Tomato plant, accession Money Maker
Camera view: horizontal (90 deg, fisheye); turntable rotation: 30 degrees
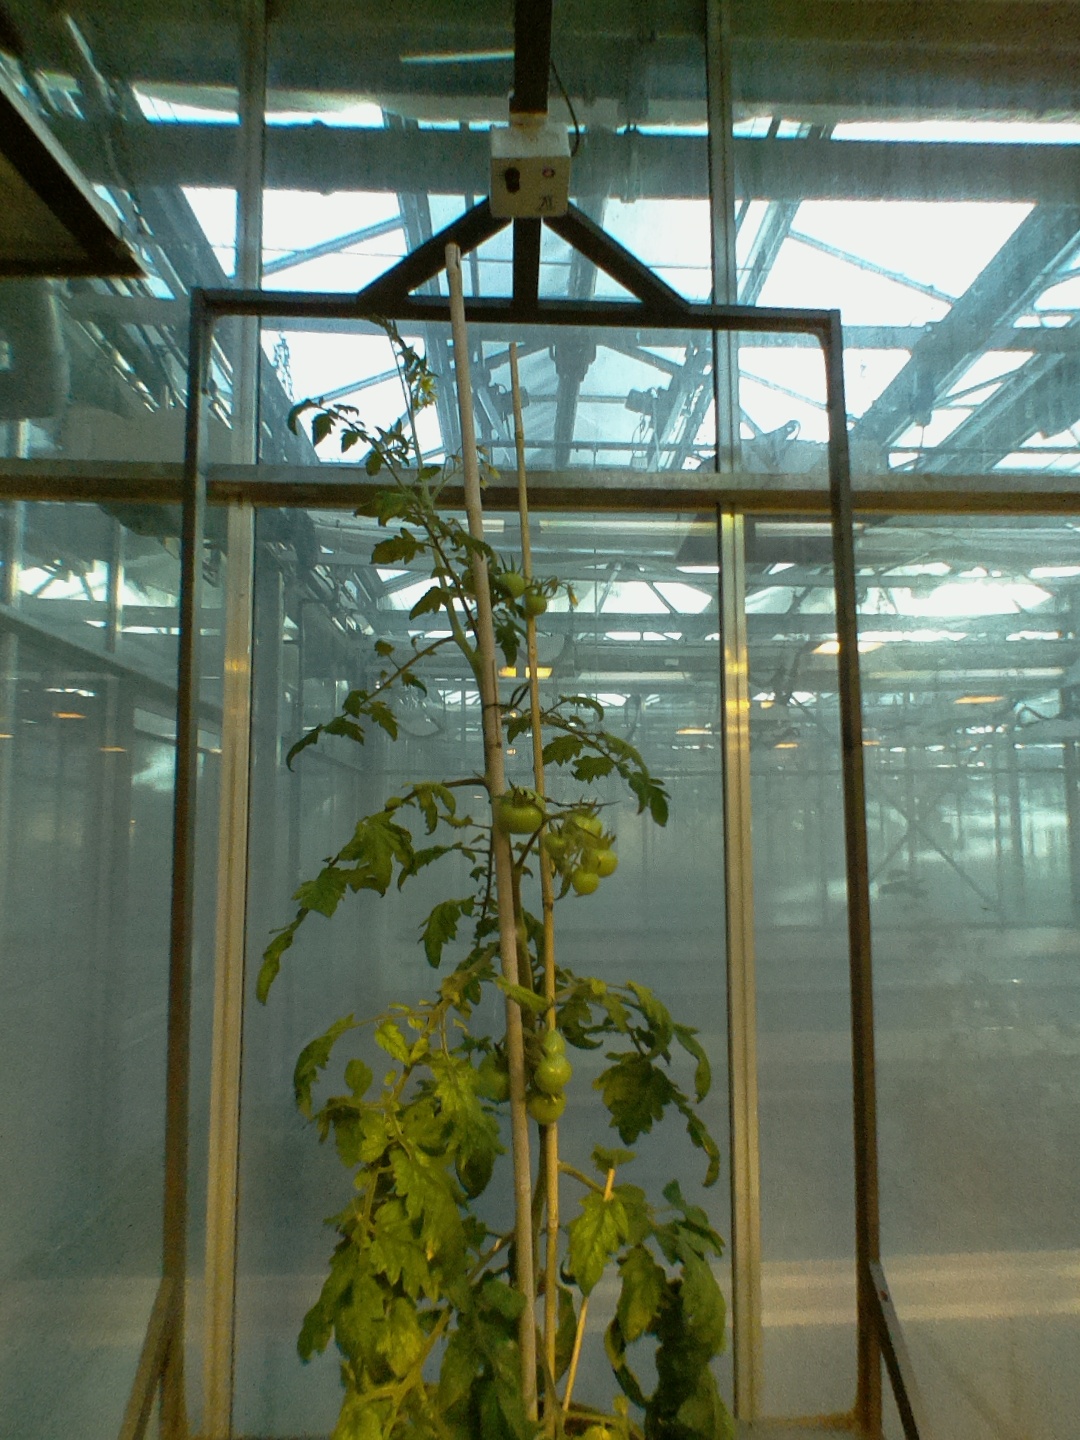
BBCH growth stage 75: 50%-60% of final fruit size